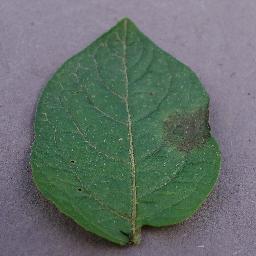
Label: Potato___Late_blight